Gilda Live

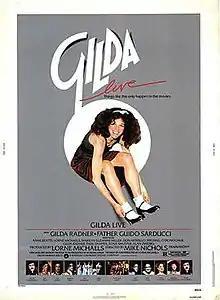
Theatrical release poster

Gilda Live is a 1980 American comedy musical film starring Gilda Radner, directed by Mike Nichols and produced by Lorne Michaels. Radner and Michaels and all of the writers involved with the production were alumni from the television program "Saturday Night Live".